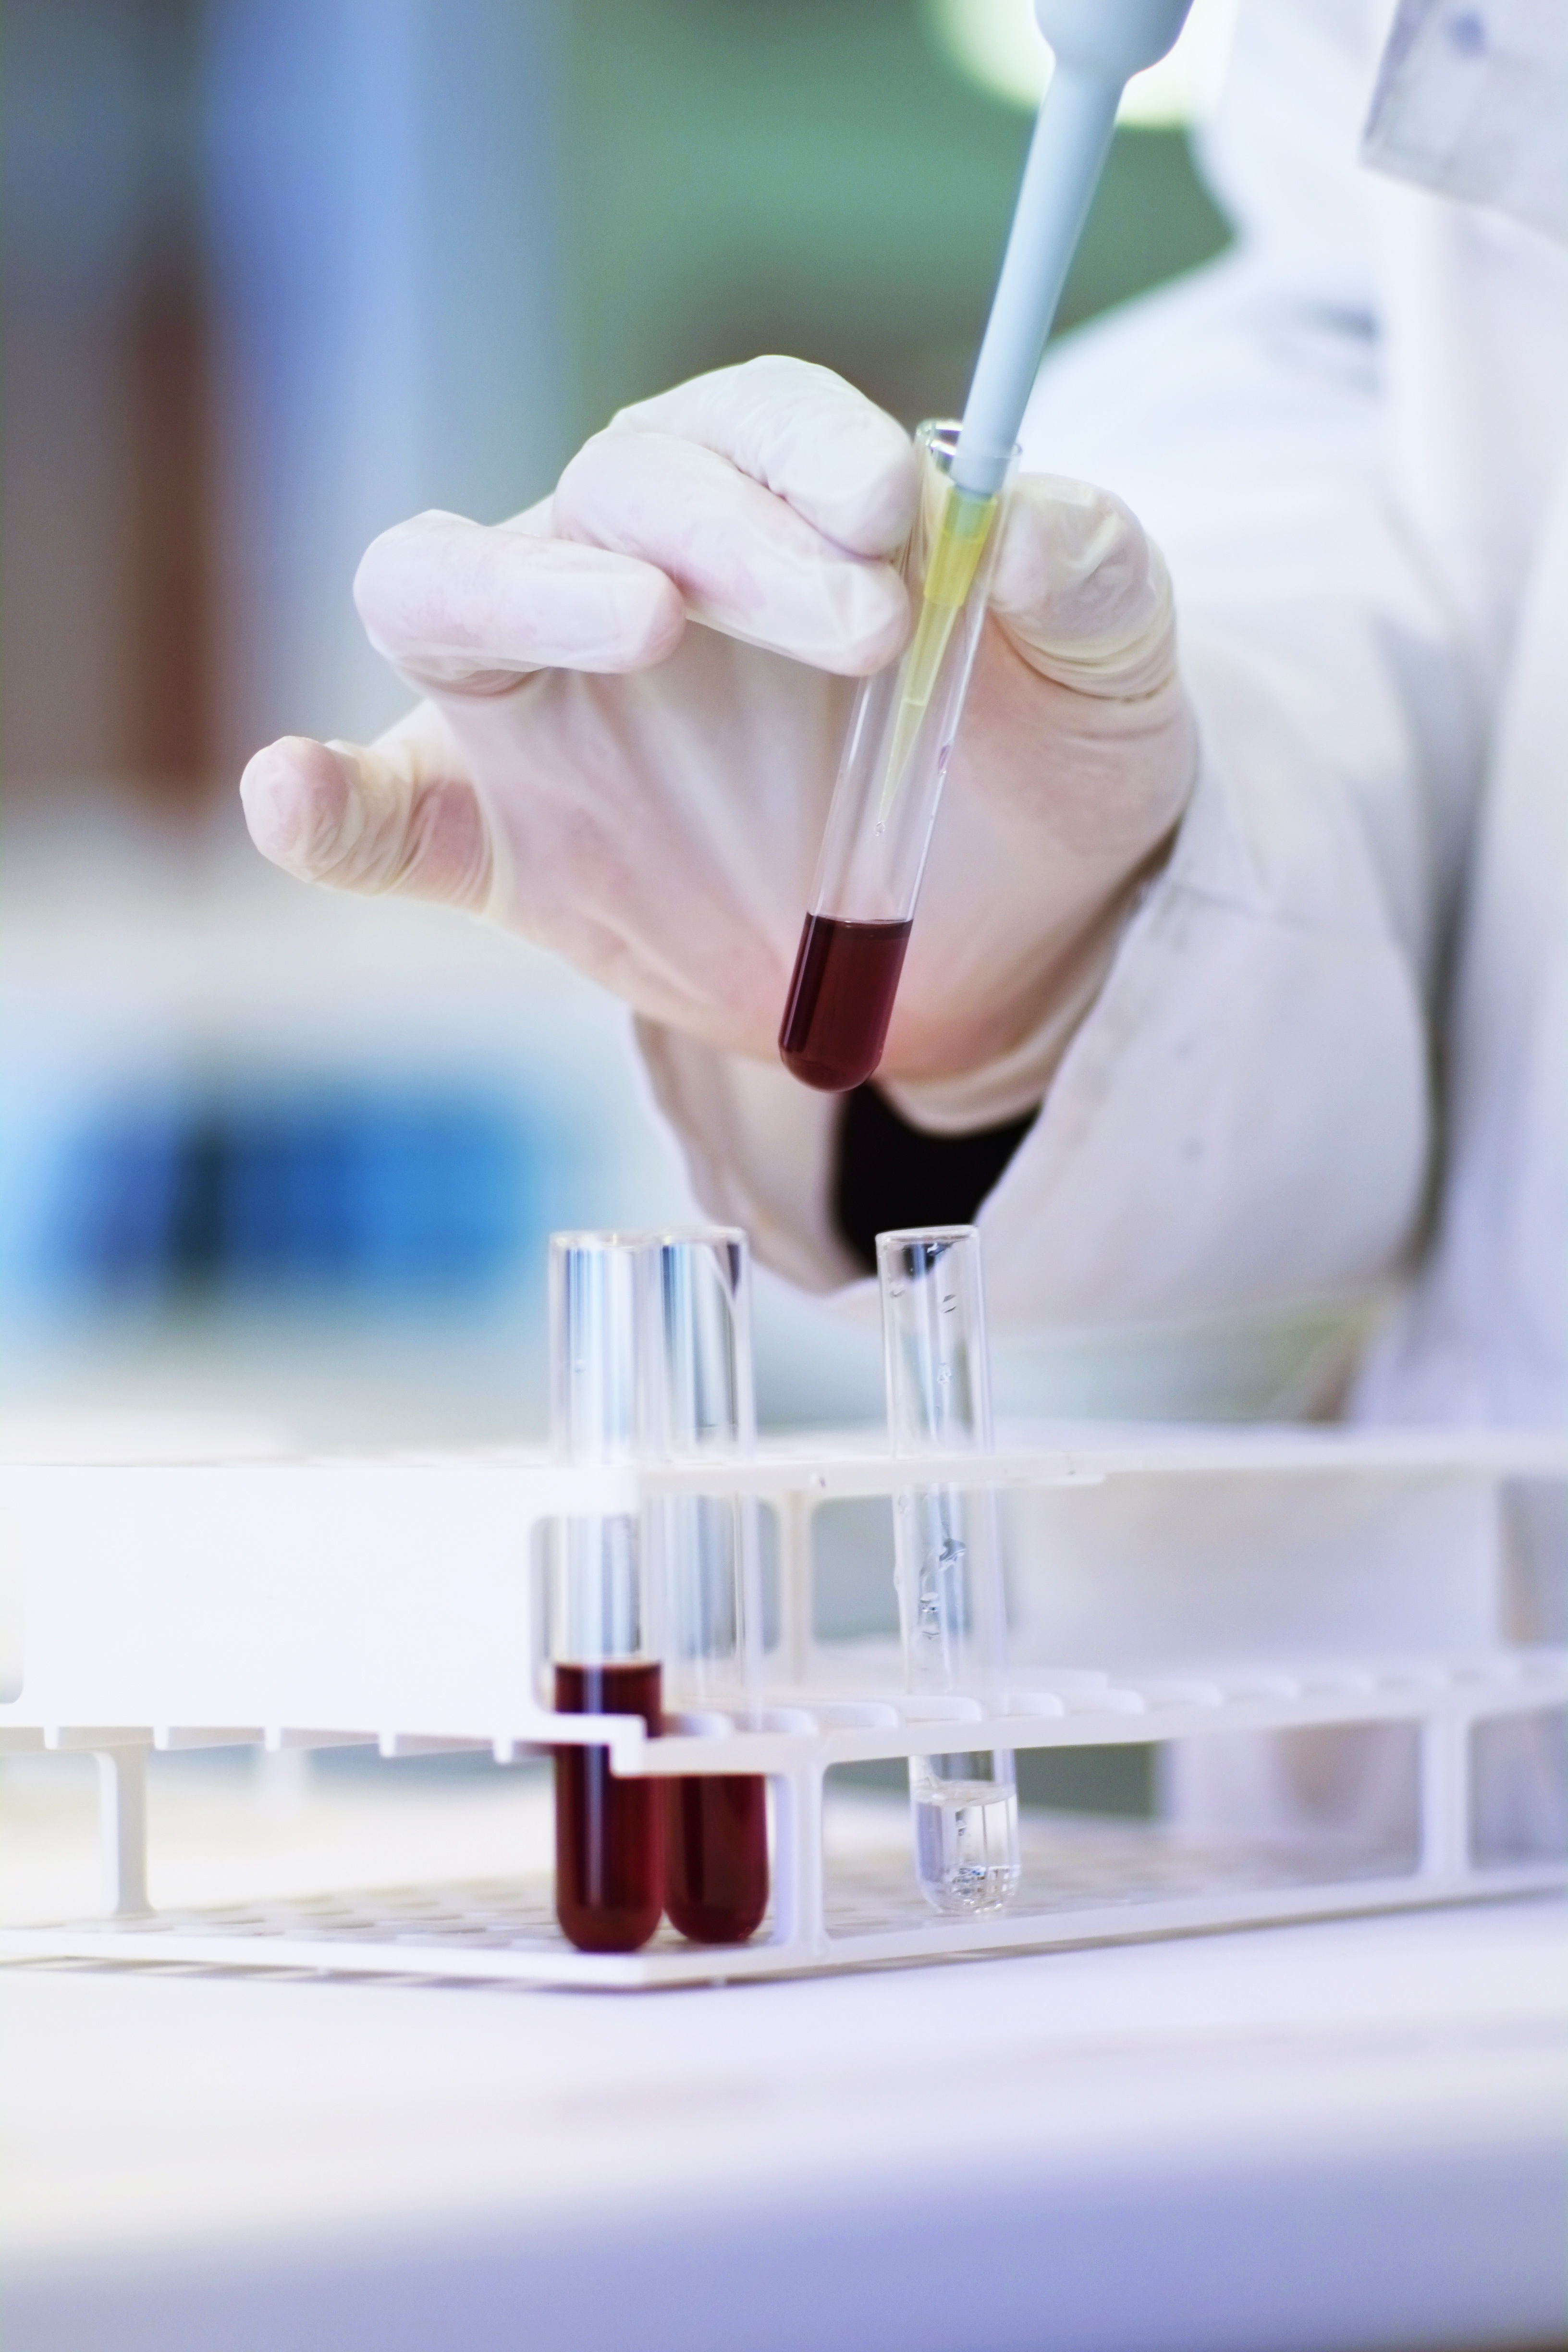
biology, drink, dairy product, product, science, laboratory, chemistry, transfer, scientist, test tube, biologist